Havørn Accident

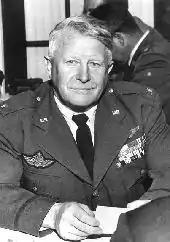
The salvage and investigation was led by Bernt Balchen.

After Balchen had investigated the accident site from the plane, a party of five climbers started at 18:00 to climb the mountain side. When they reached the shelf, they found two bodies, a large amount of post and parts from the plane, including a wing. The bodies were sent down the mountain side. They then attempted to climb further up to the main wreck where the last three bodies were presumed to be, but this was deemed too dangerous by Balchen, and the operation terminated. "Mira" returned to Bergen at 02:00. The following day, four people attempted to climb down the mountain face to reach the wreck. Magnus Nipen was lowered , but it was impossible to descend the remaining . Balchen concluded that it was impossible to reach the aircraft, and returned to Oslo the same afternoon.